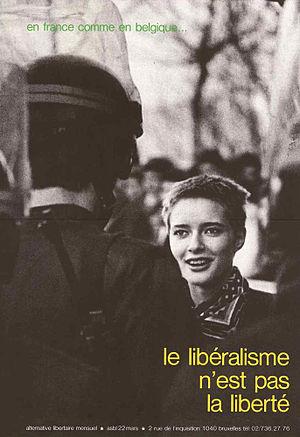
En France comme en Belgique... le libéralisme n'est pas la liberté. Affiche Alternative Libertaire (Belgique) 1987
Alternative libertaire est un journal mensuel édité en Belgique de 1975 à 2005.